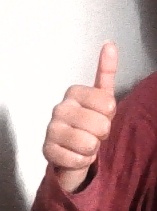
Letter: aleff